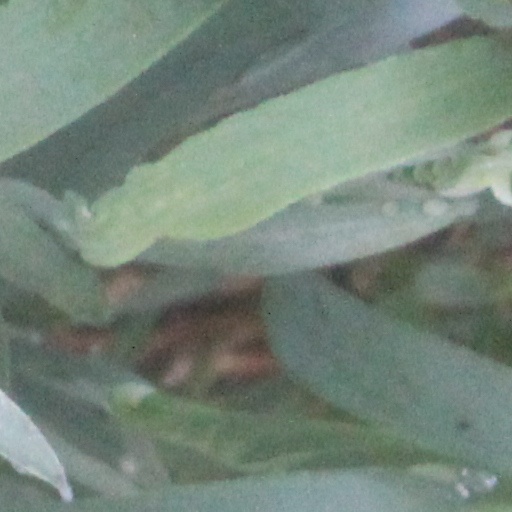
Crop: wheat